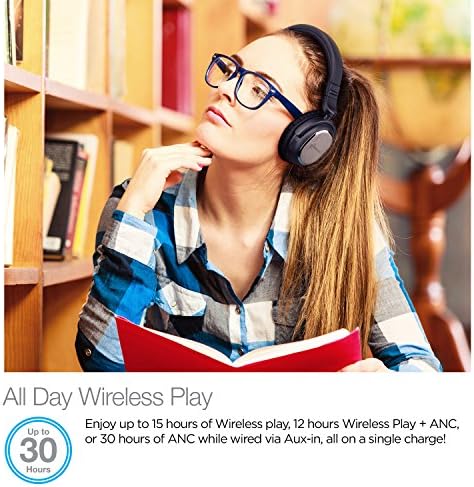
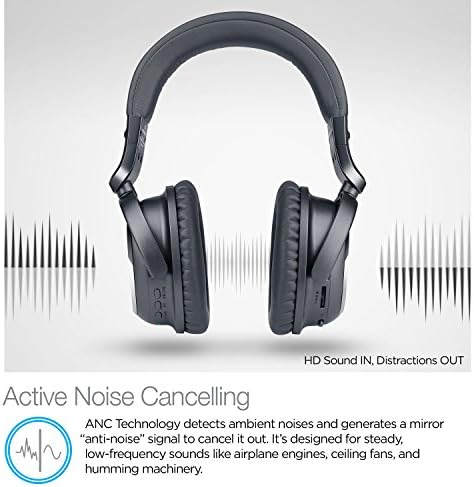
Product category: headphones
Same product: yes